Chitral Scouts

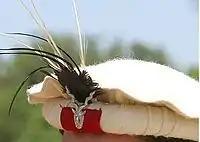
Pakol hat of the Chitral Scouts

The regiment had a 2020/21 budget of , and is composed of seven battalion-sized wings, each headed by army officers with the rank of Lieutenant-Colonel or Major. Its role is to keep guard over Pakistan's western borders in peacetime and to assist the civil administration in maintaining law and order in the district of Chitral.